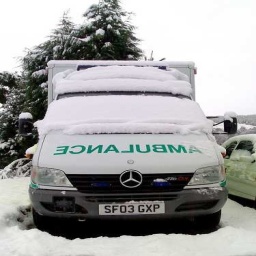
Label: ambulance